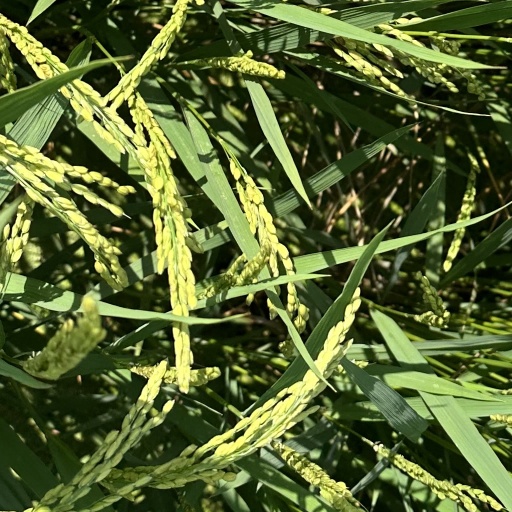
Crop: rice